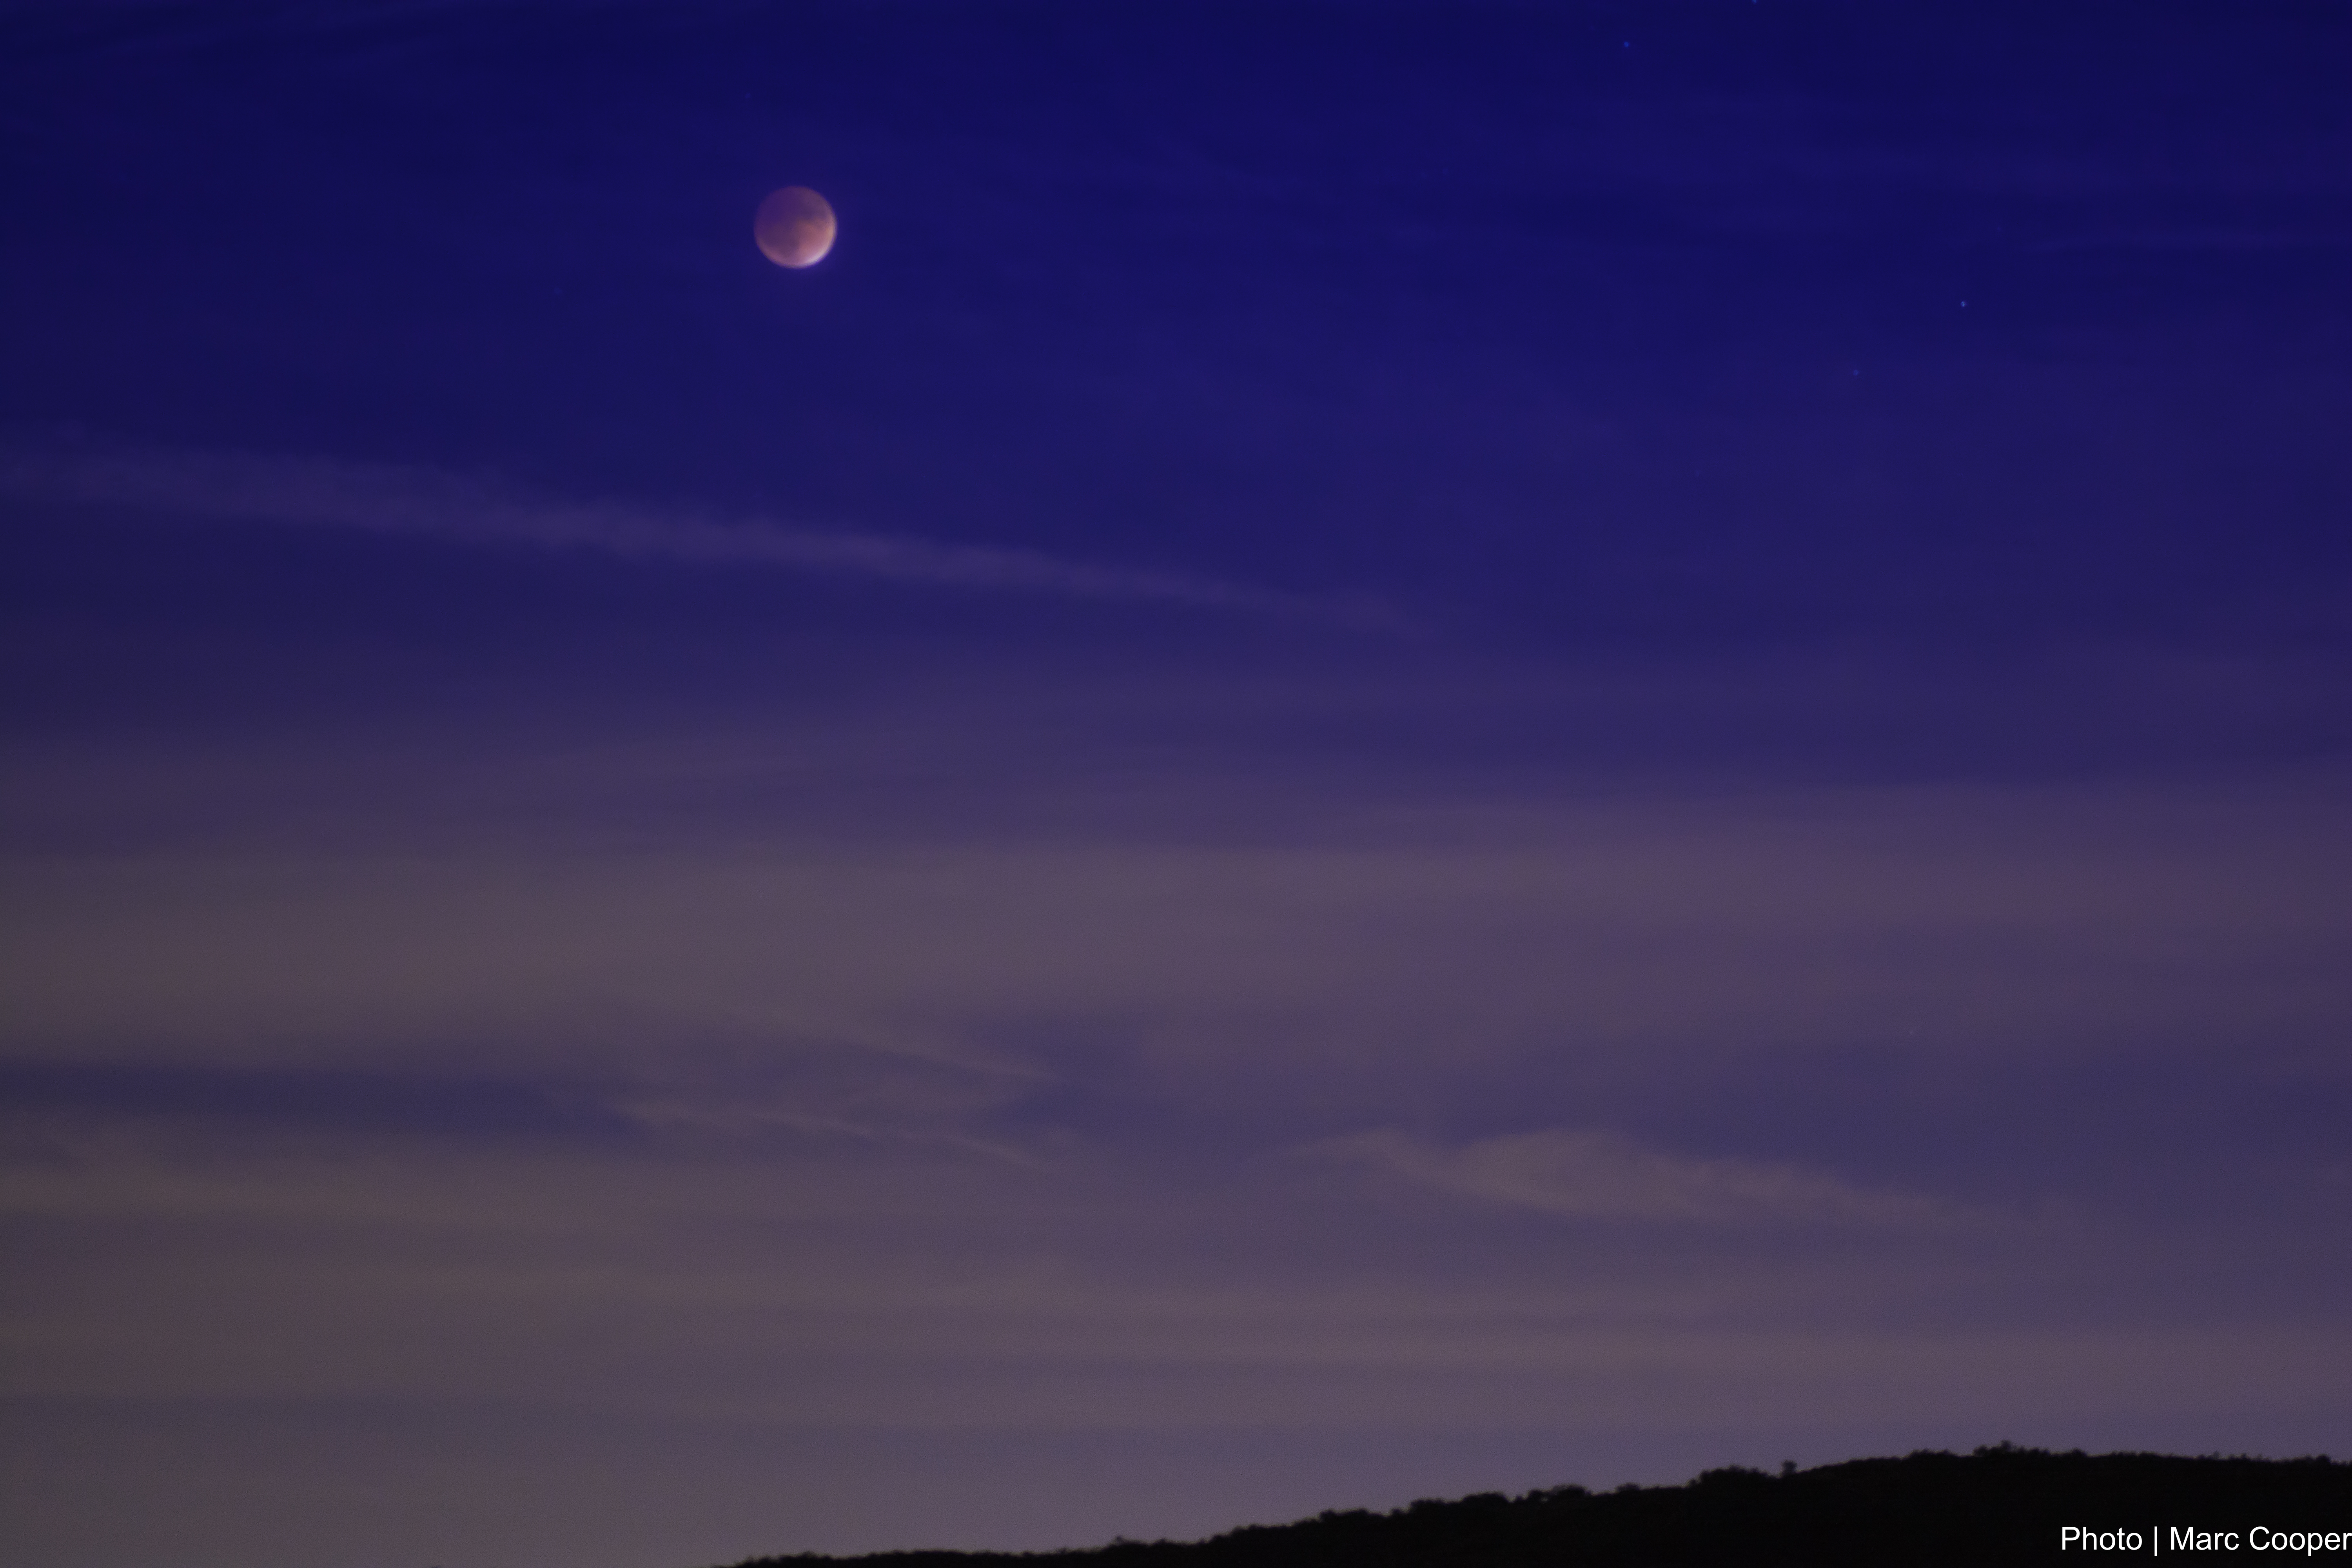
horizon, cloud, sky, sunrise, sunset, dawn, atmosphere, dusk, evening, moon, bloodmoon, bloodmoonlosangeles, afterglow, astronomical object, atmosphere of earth, red sky at morning